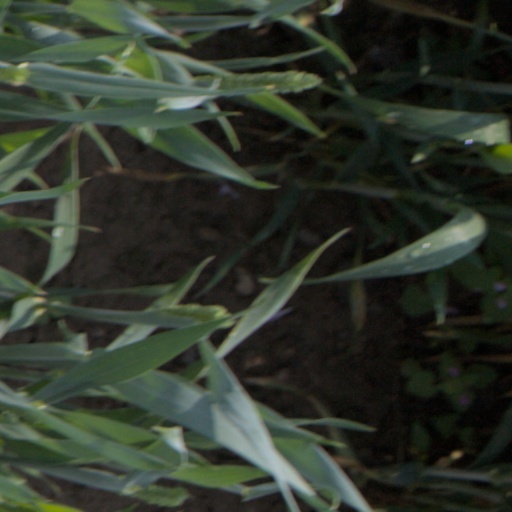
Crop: wheat